William Crowther (programmer)

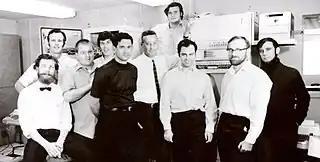
IMP Team (left to right): Truett Thatch, Bill Bartell, Dave Walden, Jim Geisman, Robert Kahn, Frank Heart, Ben Barker, Marty Thorpe, Will Crowther, Severo Ornstein

During the early 1970s, Crowther worked at defense contractor and internet-pioneer Bolt Beranek and Newman (BBN), where he was part of the original small ARPAnet development team. His implementation of a distributed distance vector routing system for the ARPAnet was an important early step in the evolution of the Internet.